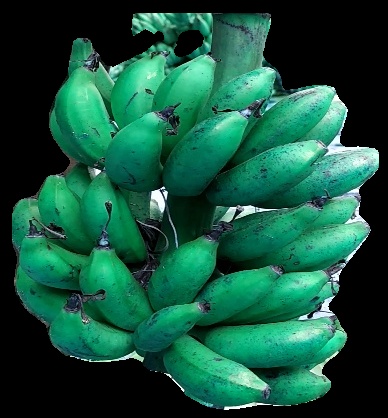
Variety: rasbale
Grade: grade3